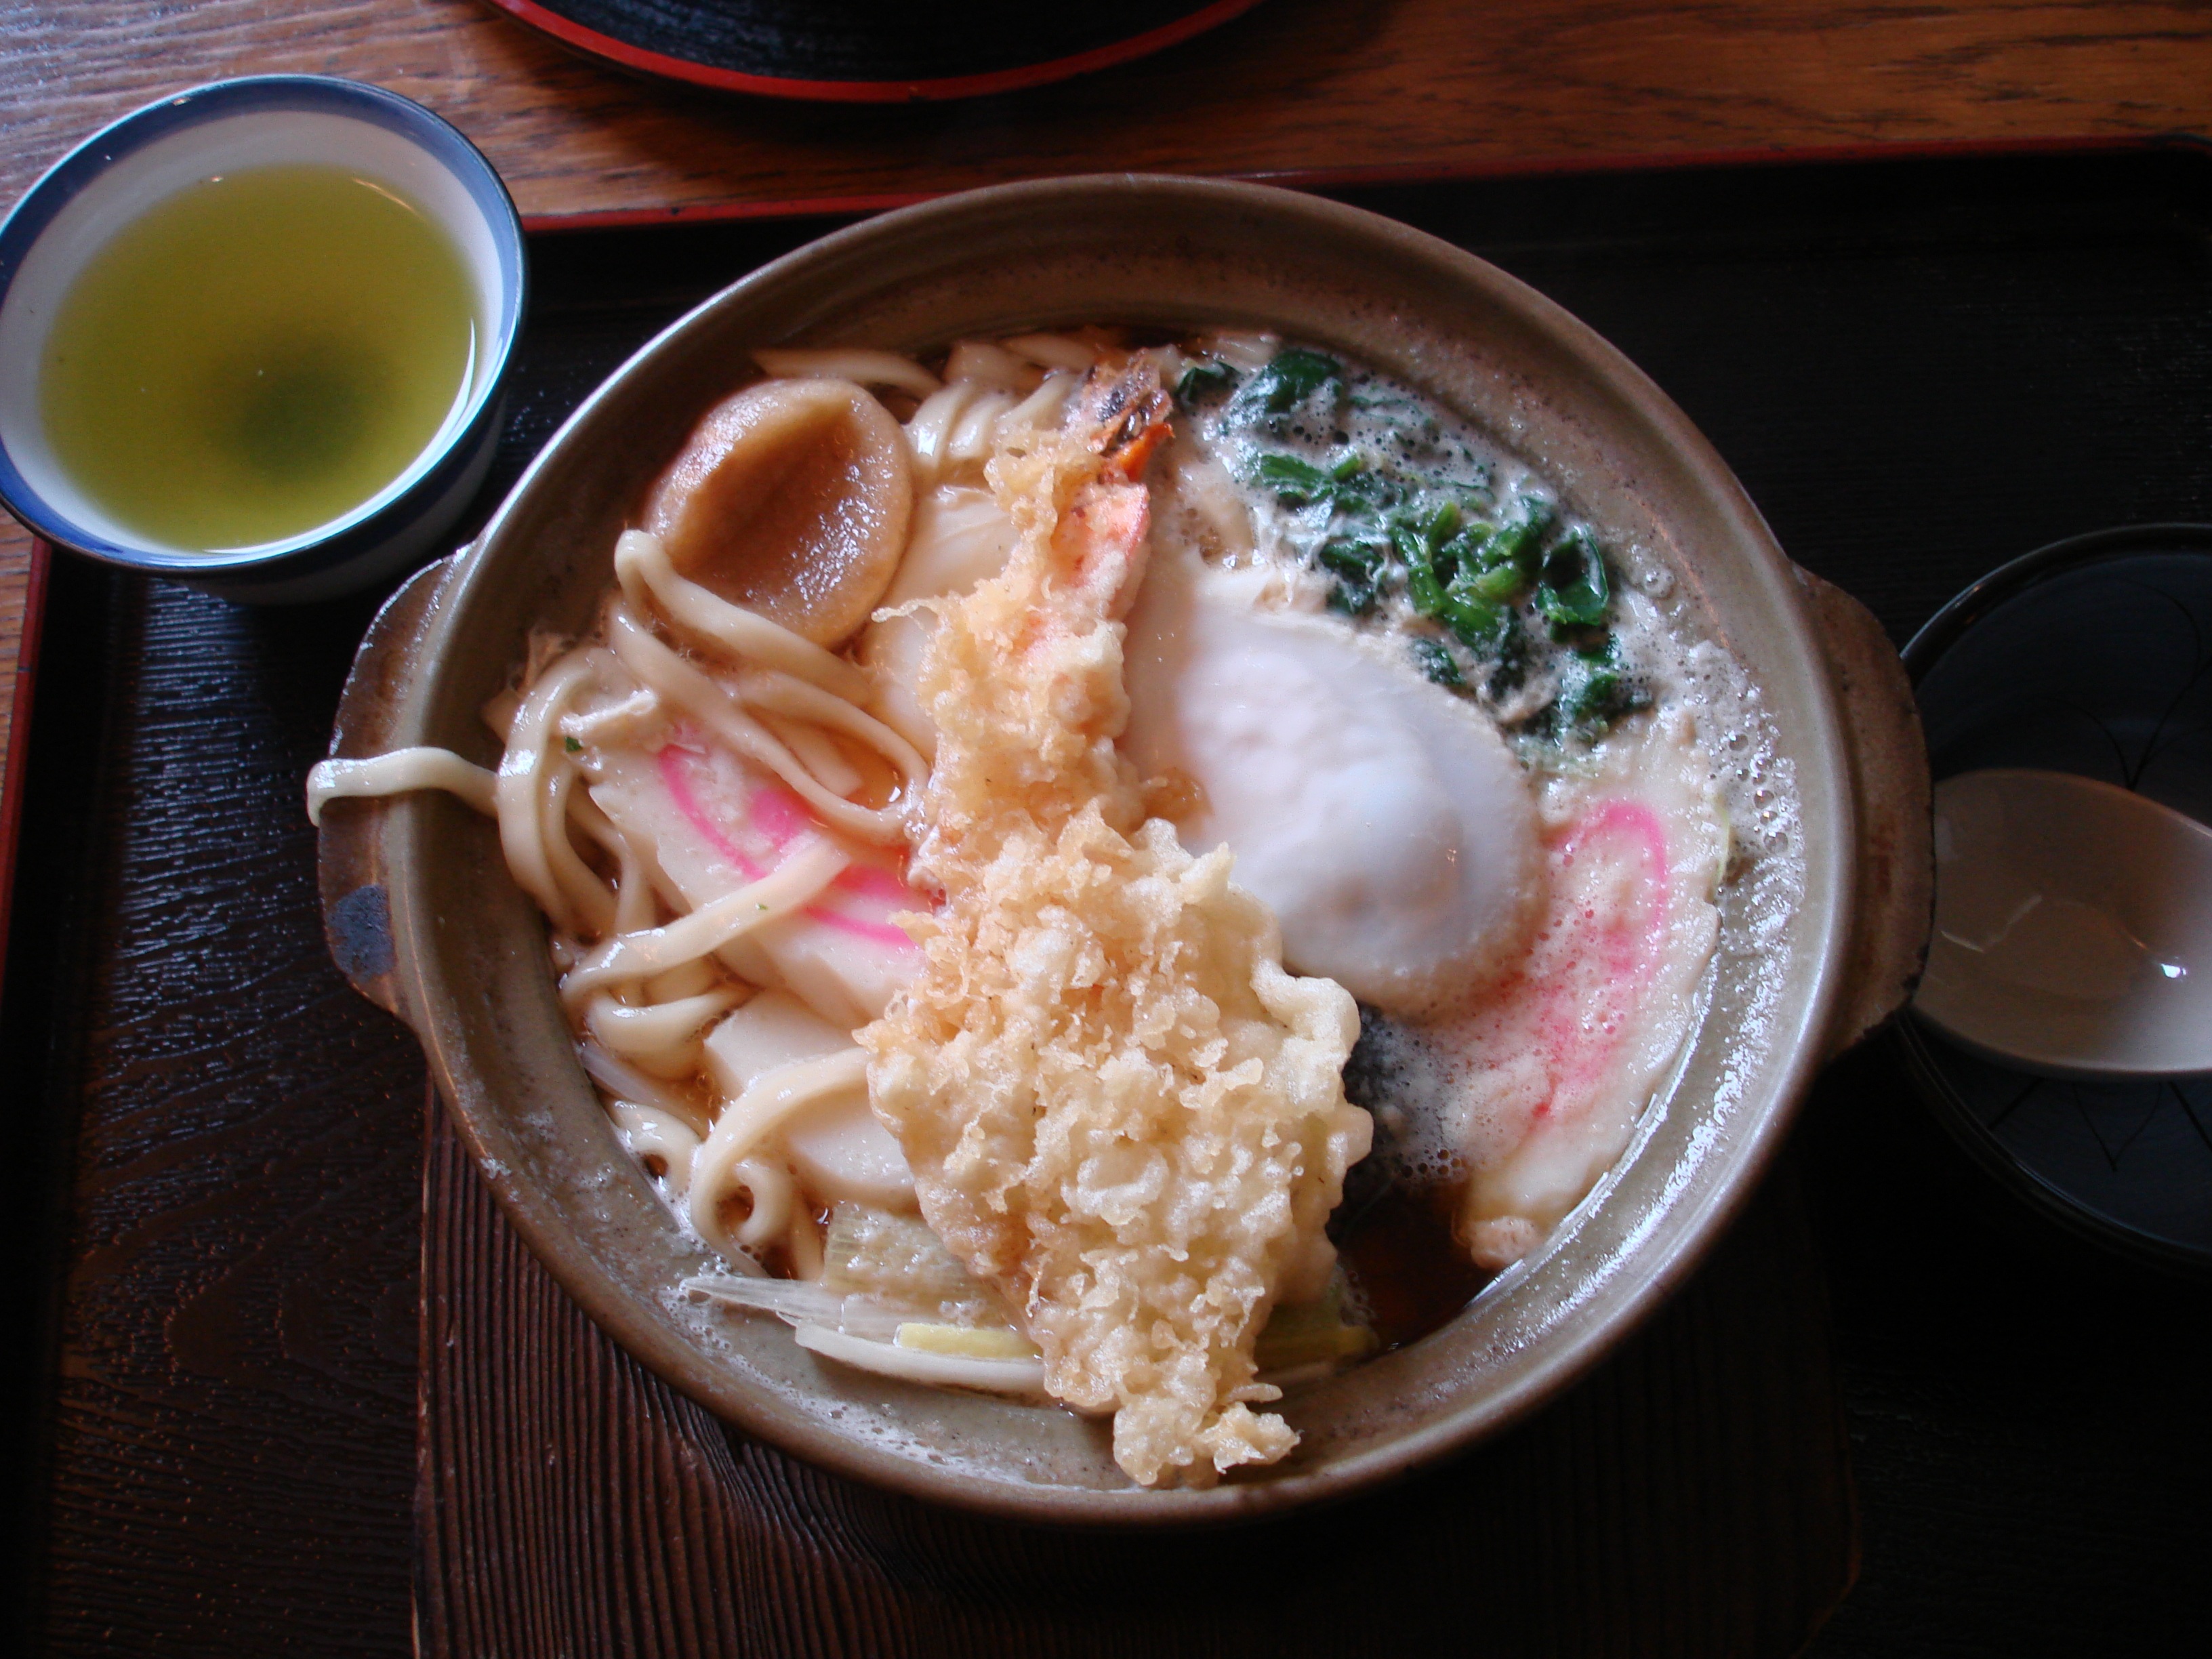
dish, meal, food, breakfast, japan, lunch, cuisine, soup, noodle, asian food, traditional, soba, udon, chinese food, japanese cuisine, steamed rice